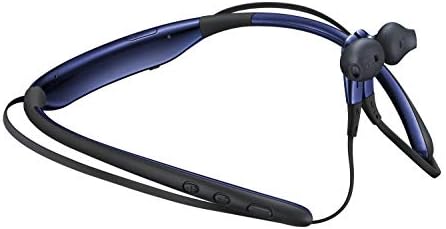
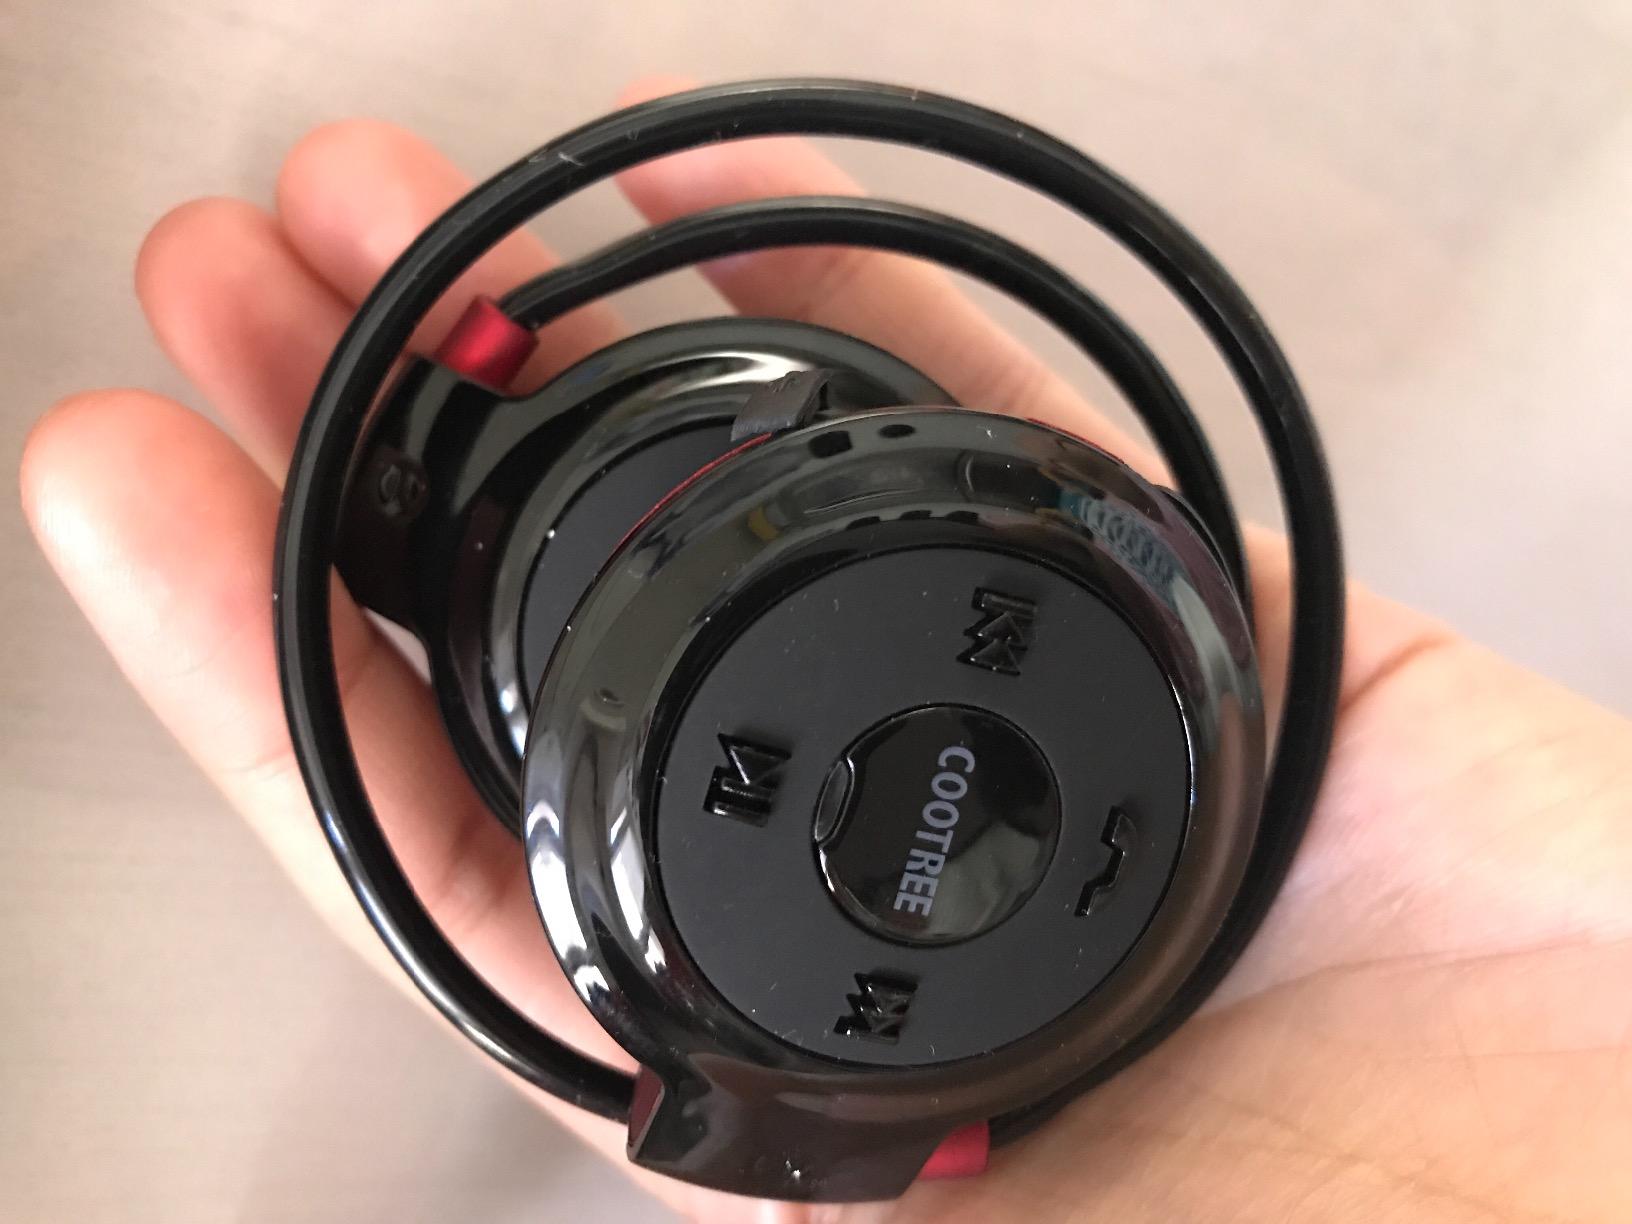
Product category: headphones
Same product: no